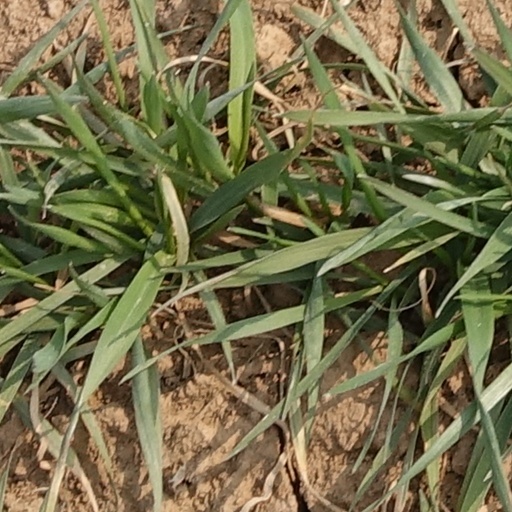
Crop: wheat